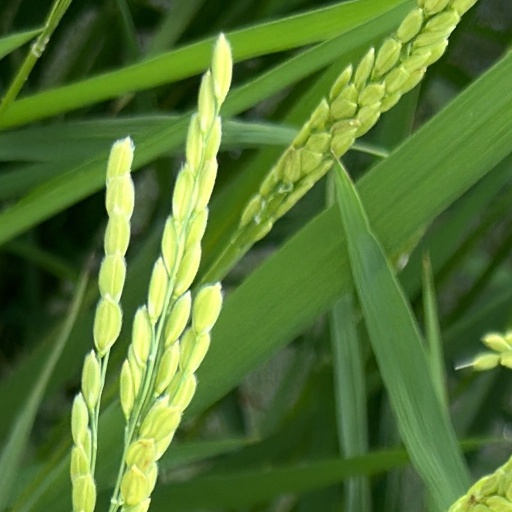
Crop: rice